Haflinger

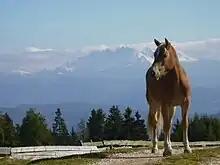
A Haflinger in South Tyrol

Bolzano and Willi were great-great grandsons of Folie, while the rest were great-great-great grandsons. Especially in the early years of the breed's history, some inbreeding occurred, both by accident and design, which served to reinforce the breed's dominant characteristics. During the 1980s and 1990s, several studies were conducted to examine morphological differences among the breed lines. Significant differences were found in some characteristics, including height and proportions; these have been used to help achieve breeding objectives, especially in Italy during the 1990s.